Battle of Plaman Mapu

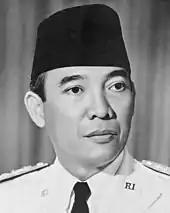
Sukarno, whose role in the Confrontation led to his fall from power in 1967

The action at Plaman Mapu was also a key factor in turning the tide of political opinion against the increasingly beleaguered Sukarno. Defeat in what was intended to be a highly publicised victory helped to break the fracturing patience of the army generals on the right and unite them against what they now saw to be the destructive force of Sukarno and the Communist Party. Tensions between the army and the Communists, already high, peaked on 30 September, when elements of the army, likely Communist, kidnapped and murdered six high-ranking army generals whom they accused of planning a CIA-sponsored coup against the President. Army Reserve Commander Suharto at Sukarno's behest took control of the army and crushed the revolt, but the damage had been done. The army blamed the revolt on the Communists, and excited an anti-leftist fervour among the populace that contributed to the subsequent anti-Communist Purge, where high-ranking members were executed along with hundreds of thousands of suspected collaborators with millions imprisoned. This move almost eliminated the Communists from power and left Sukarno alone and isolated.